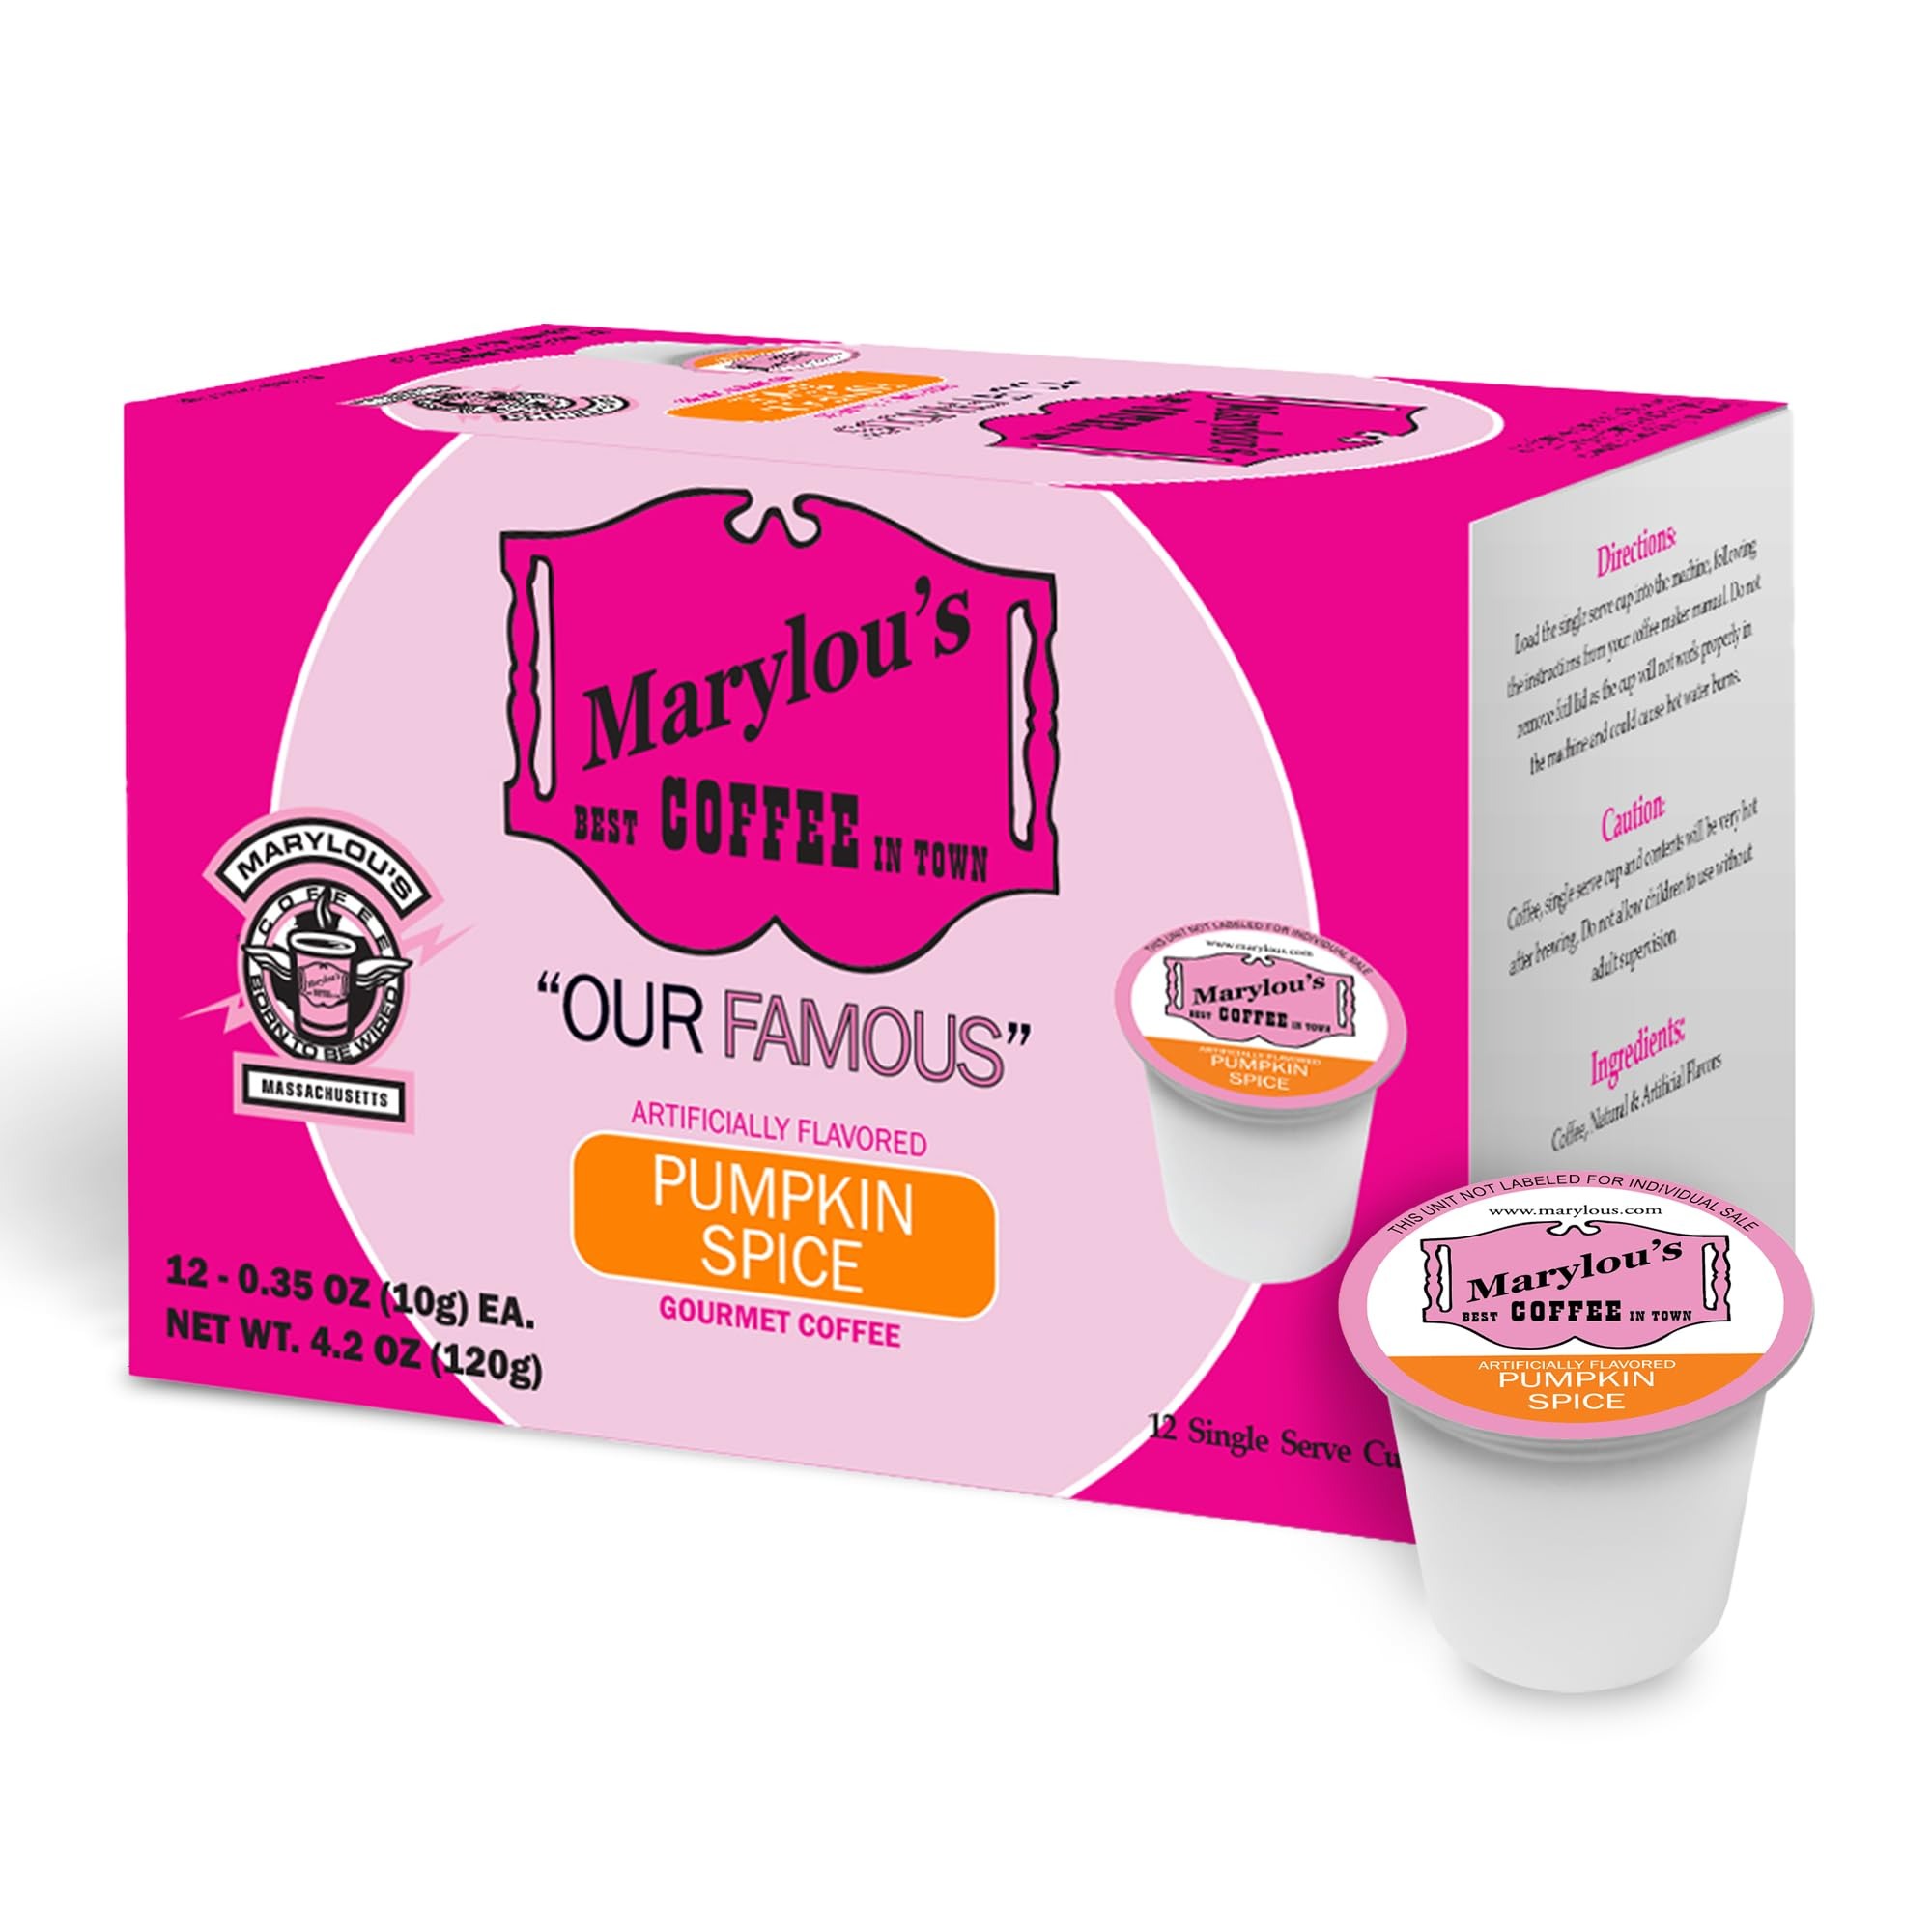
Item Name: Marylou's Marylou’s Coffee – Pumpkin Spice Flavored Gourmet Coffee – Single Serve Coffee Pods, Compatible with Keurig Brewers – 12 Pods
Bullet Point: Fall in a Cup - Fall in New England is not complete without this pumpkin coffee. A warmly spiced gourmet coffee, our Pumpkin Spice coffee boasts a delectable taste reminiscent of baked, pumpkin-based goodies like pumpkin bread or pumpkin pie.
Product Description: <p>Treat your senses to Marylou’s all-time favorite Gourmet Coffee. Your satisfaction matters to us. That’s why we provide an excellent selection of blends that meet your expectations. Carefully selected by Marylou herself when she opened her store in 1986, our coffee grounds selection has varietal, blended, flavored, natural, &amp; decaffeinated options in your preferred roast profile.</p><p>Savor Only an Exquisite Coffee Flavor<br>Thanks to our state-of-the-art Profile Roasting System, you can enjoy delectable coffee with a roasting profile that perfectly matches your taste. This system allows us to extract each bean’s excellent flavor. Our ability to maintain consistency in every roast sets Marylou’s Coffee apart from the rest.&nbsp;</p><p>Maintaining Optimum Quality Throughout<br>From sorting to packaging our delectable blends, we maintain optimum quality in every process. To ensure that each batch of coffee beans we import meets the desired flavor and our optimal standards, we taste and subject it to stringent trials.</p><p>In Single-Serve Cups &amp; Packs<br>Choose from 72 &amp; 12 counts of single-serve cups. You can also avail of our blends in 11 oz. packs.&nbsp;</p><p>Famous Regular Blend</p><p>Famous Decaf Blend</p><p>Milky Chocolate Caramel</p><p>Cinnamon Hazelnut</p><p>Toasted Almond Creme</p><p>Hawaiian Chocolate Nut</p><p>Pumpkin Spice</p><p>French Vanilla&nbsp;</p><p>Mocha Mint</p><p>Hazelnut Creme</p><p>Banana Nut Bread<br><br></p><p>Enjoy the flavor of perfection with every cup of Marylou’s Coffee.&nbsp;</p>
Value: 12.0
Unit: Count

Price: 10.95